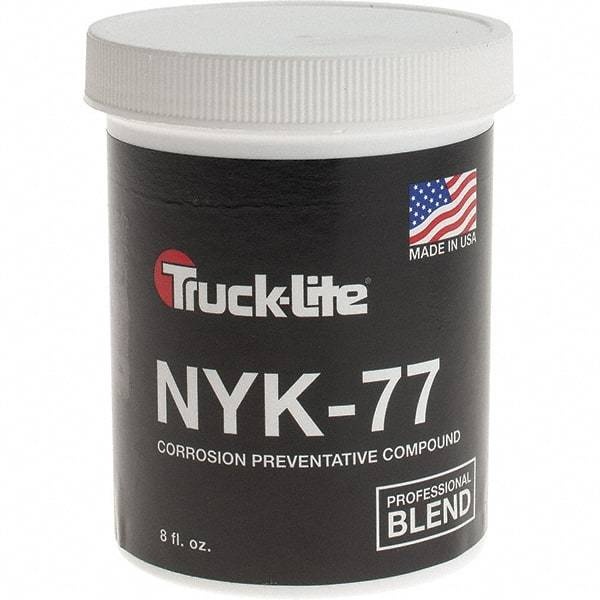
Truck-Lite - 8 oz Can General Purpose Grease - Dielectric
Item #: 03400744 Brand: Truck-Lite Model #: 97940 Exact Tooling IR#: 04 Product Specifications Container Size Range 8 oz. - 15.9 oz. Type General Purpose Container Type Can Container Size 8 oz Application Dielectric PSC Code 9150
Brand: Truck-Lite
Category: Vehicles & Parts > Vehicle Parts & Accessories > Vehicle Maintenance, Care & Decor > Vehicle Fluids > Vehicle Greases